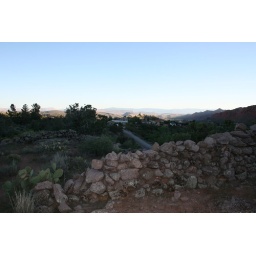
More stone remains atop the hill overlooking the Wentze Brothers brewery site, juxtapositioned with modern housing in the area.